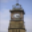
Label: clock